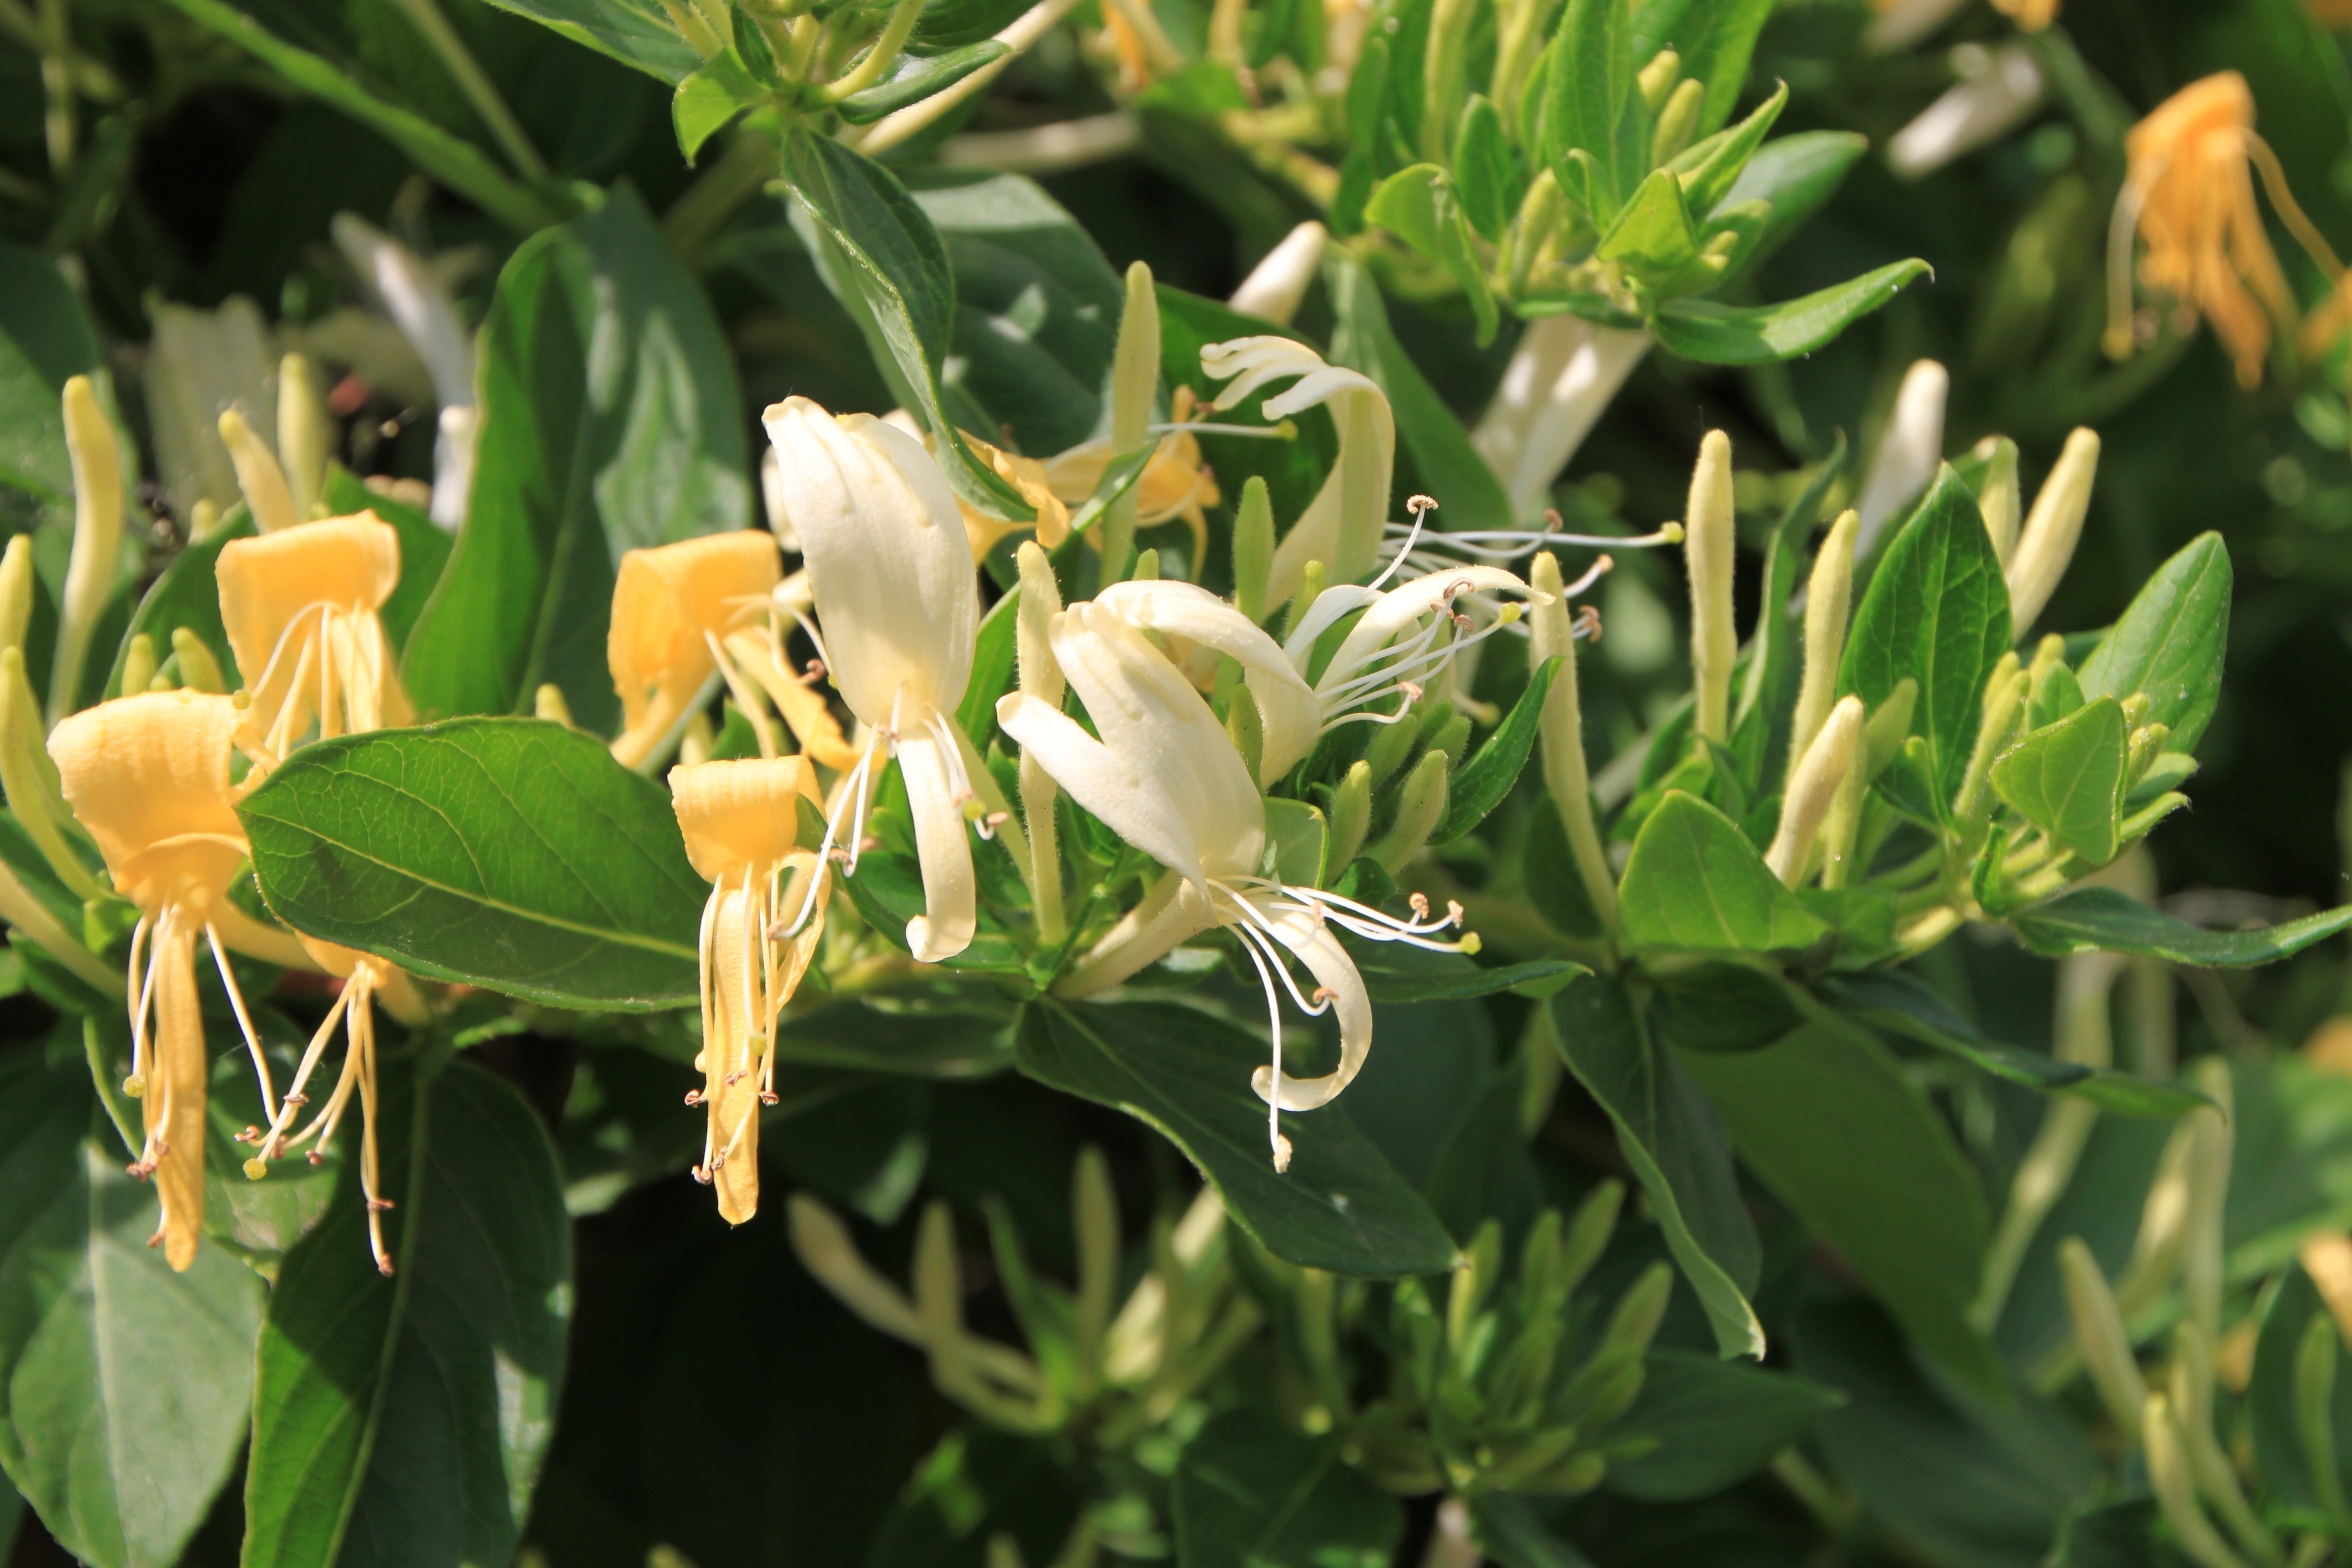
plant, flower, green, evergreen, botany, flora, plants, wildflower, flowers, shrub, woodbine, lonicera, honeysuckle, flowering plant, woody plant, land plant, honeysuckle family, caprifolium